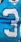
Number: 3